Biological data visualization

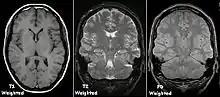
Examples of T1-weighted, T2-weighted and PD-weighted MRI scans

Visualizations of the Carbohydrate Binding Module (CBM) of cellulase examine its interactions with cellulose during hydrolysis from three angles: the adsorption of CBM to cellulose, its spatial occupation, and the accessibility of the cellulose surface to CBM.